Radio-86RK

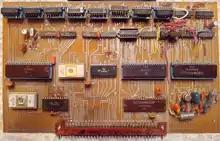
Assembled main board of a Radio-86RK

The Radio-86RK is a build-it-yourself home computer designed in the Soviet Union. It was featured in the popular "Radio" magazine for radio hams and electronics hobbyists in 1986. The letters RK in the title stands for the words "Radio ham's Computer". Design of the computer was published in a series of articles describing its logical structure, electrical circuitry, drawings of printed circuit boards and firmware. The computer could be built entirely out of standard off-the-shelf parts. Later it was also available in a kit form as well as fully assembled form.